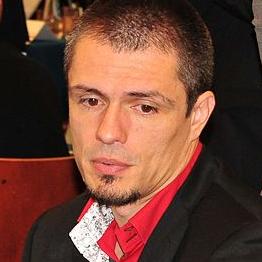
Age: 36